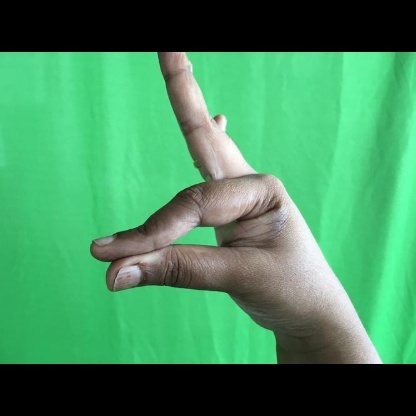
Mudra: Hamsasyam